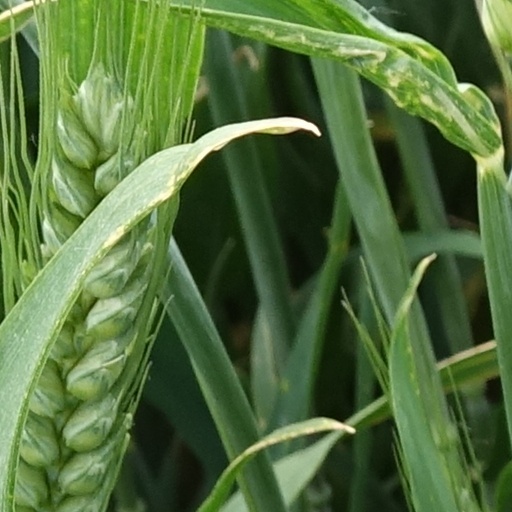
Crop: wheat